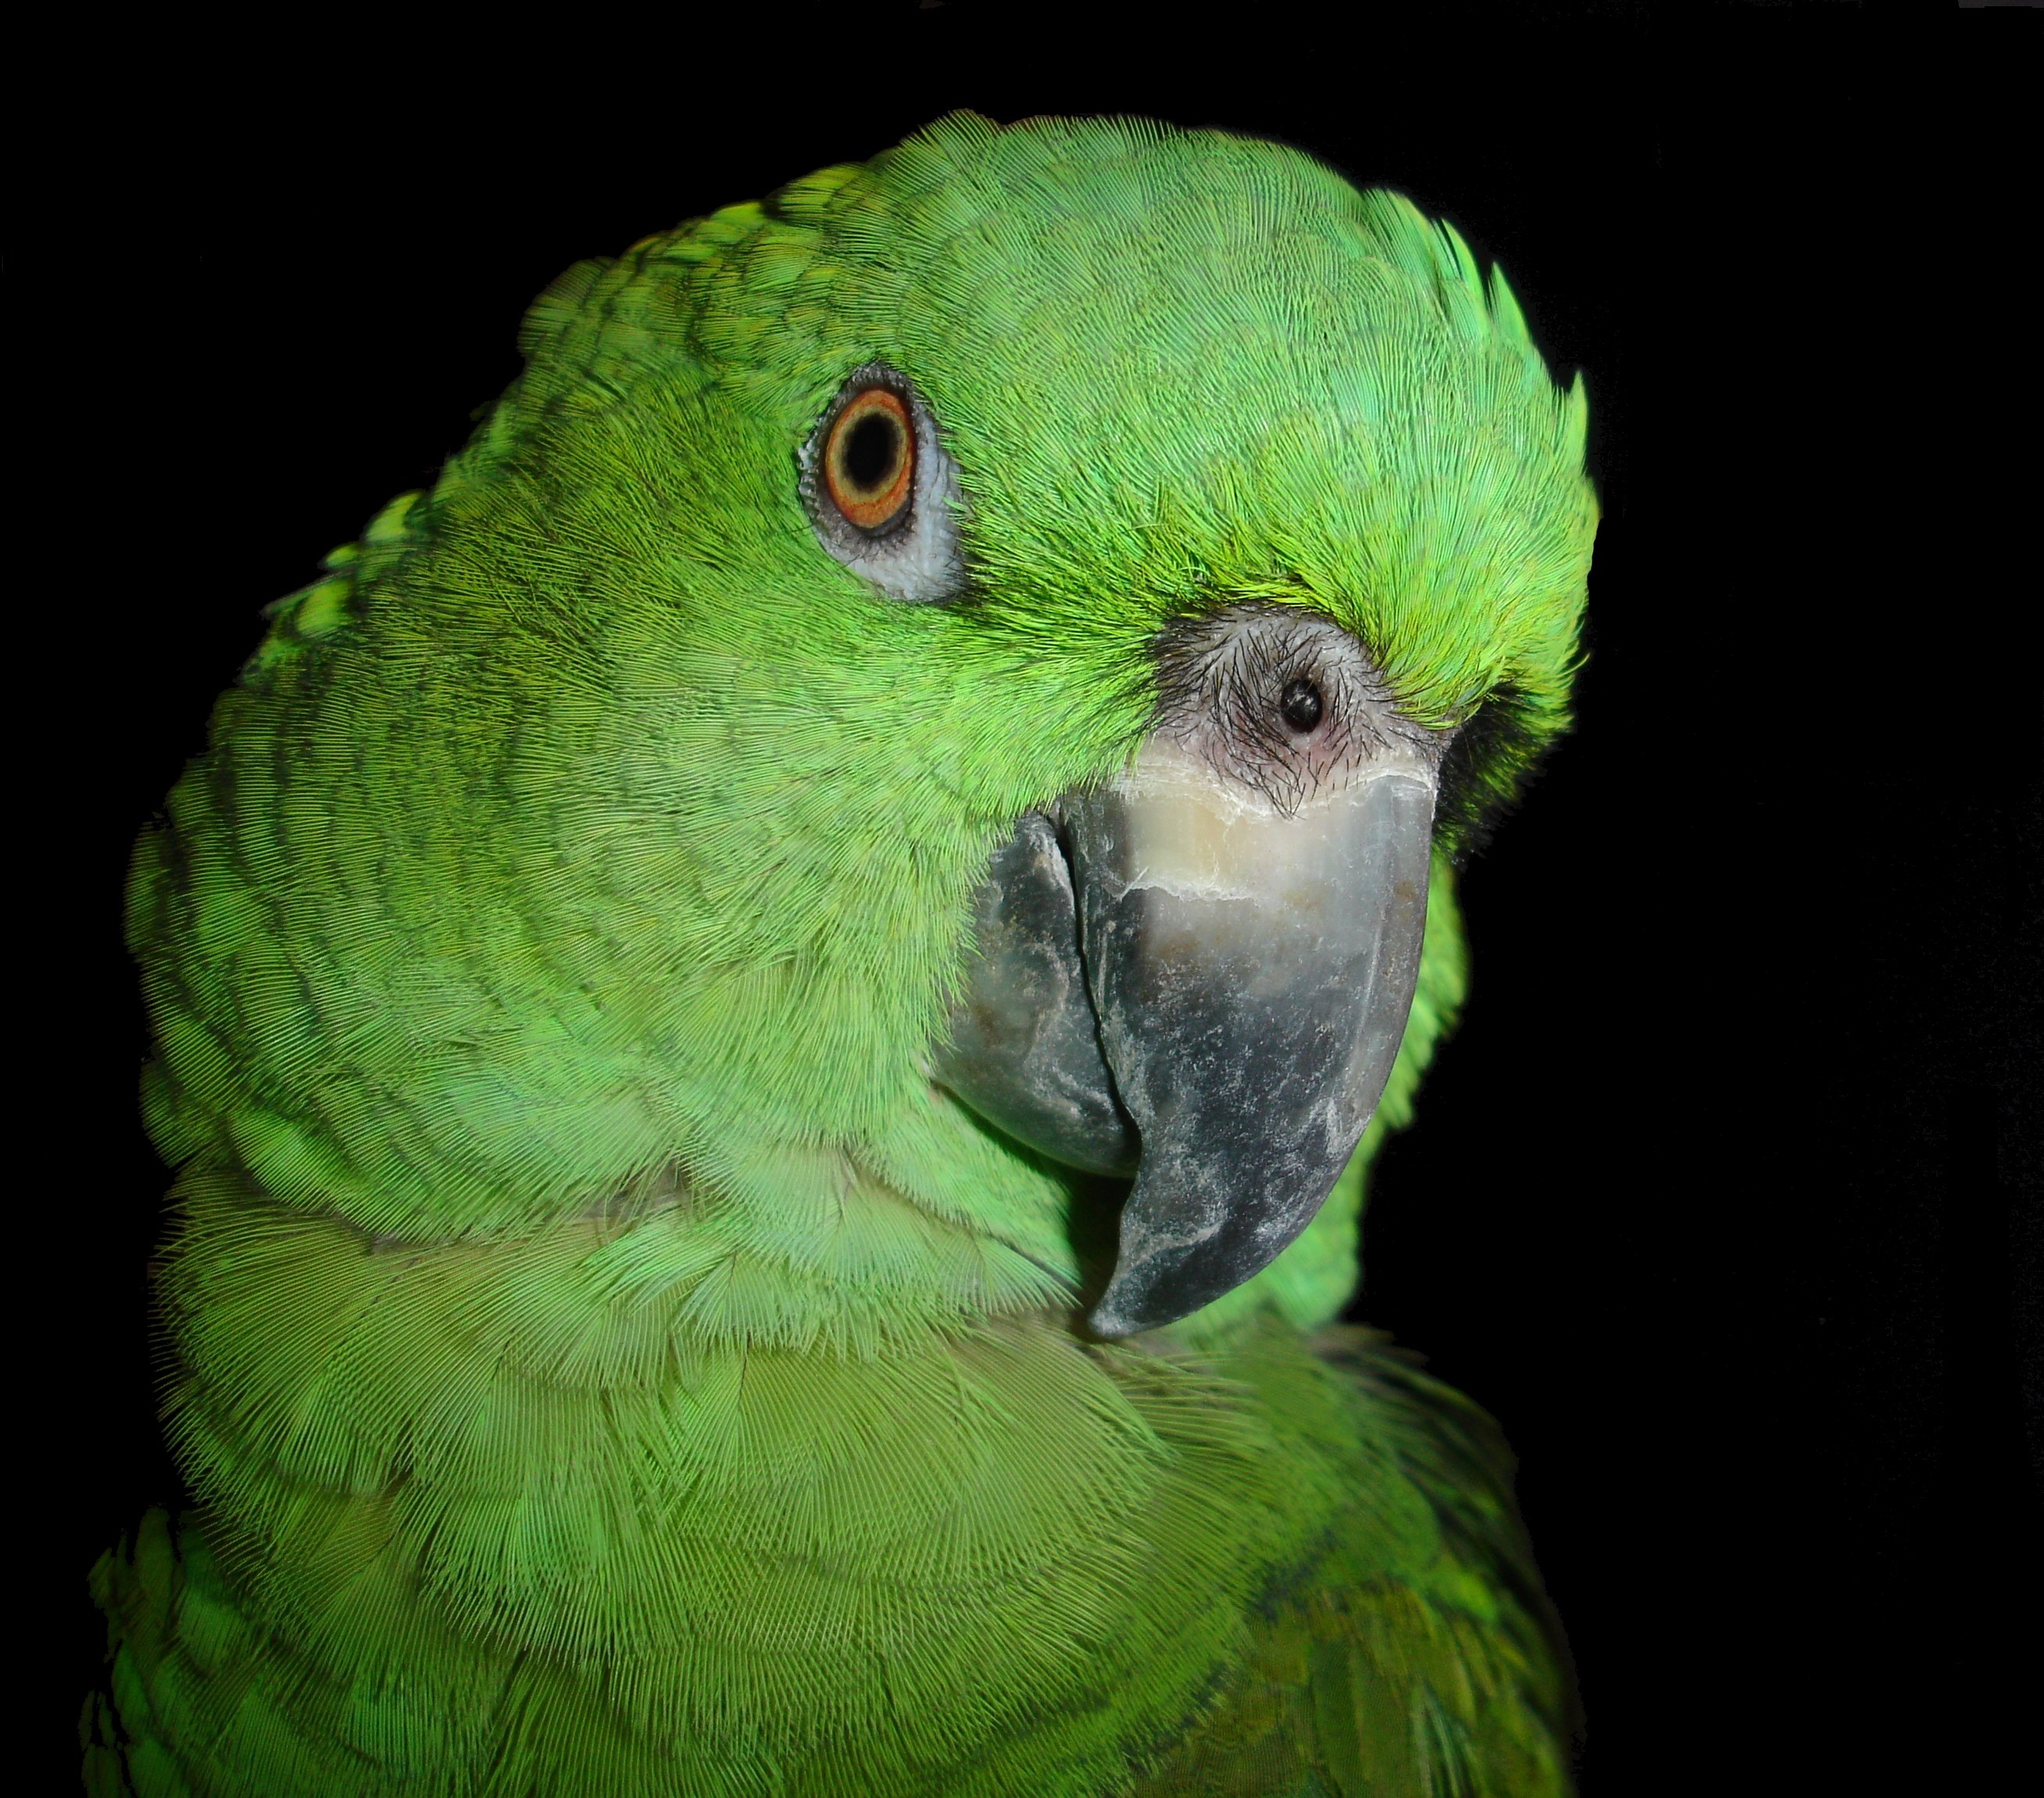
bird, animal, green, beak, fauna, plumage, lorikeet, macaw, vertebrate, parrot, bill, parakeet, organism, yellow neck amazone, amazone, common pet parakeet